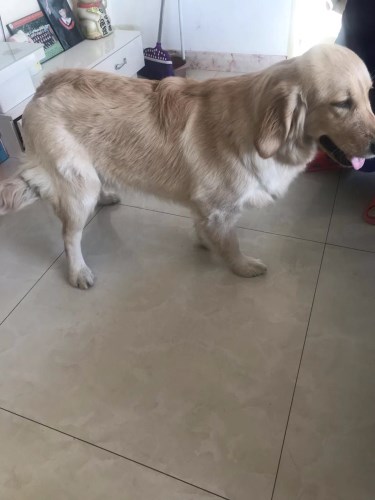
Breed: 5355-n000126-golden_retriever